Tulsa, Oklahoma

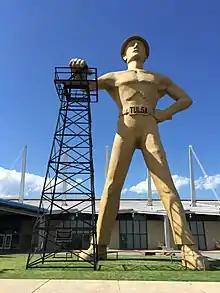
The iconic Golden Driller, built in 1953 for the 1953 International Petroleum Exposition, now stands at the Tulsa County Fairgrounds.

The United States Oil and Gas Association was founded in Tulsa on October 13, 1917. Over the city's history many large oil companies have been headquartered in the city, including Warren Petroleum (which merged with Gulf Oil in what was then the largest merger in the energy industry), Skelly Oil, Getty Oil and CITGO. In addition, ConocoPhillips was headquartered in nearby Bartlesville. Industry consolidation and increased offshore drilling threatened Tulsa's status as an oil capital, but new drilling techniques and the rise of natural gas have buoyed the growth of the city's energy sector.